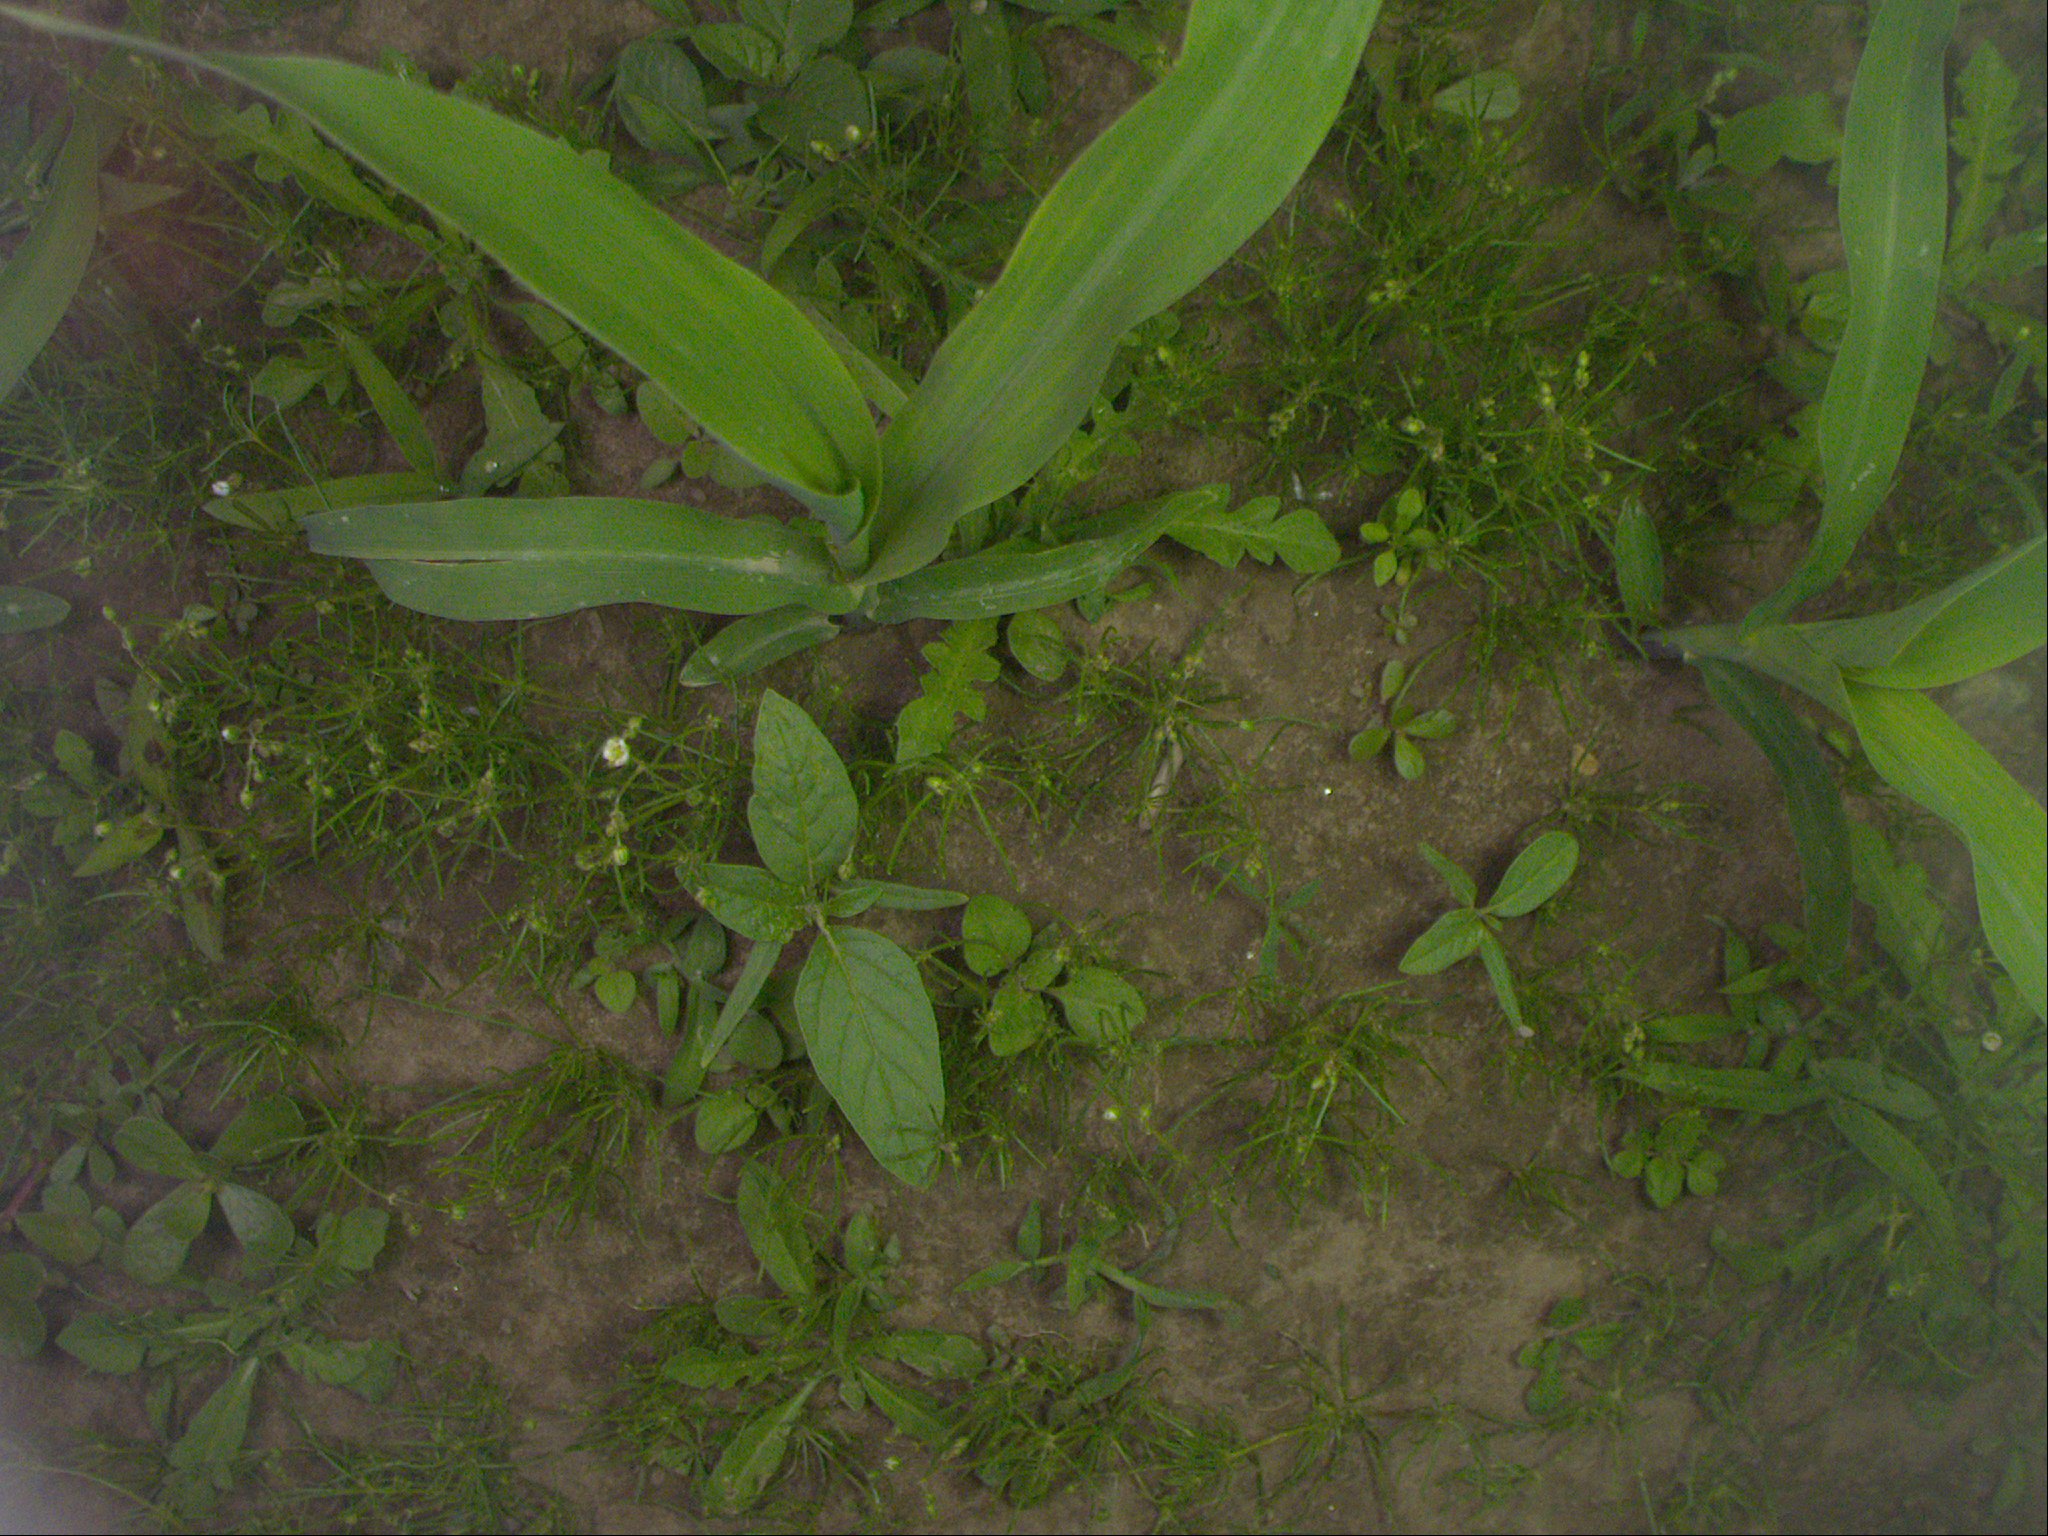
Crop: maize
Objects: maize, stem_maize, maize, stem_maize